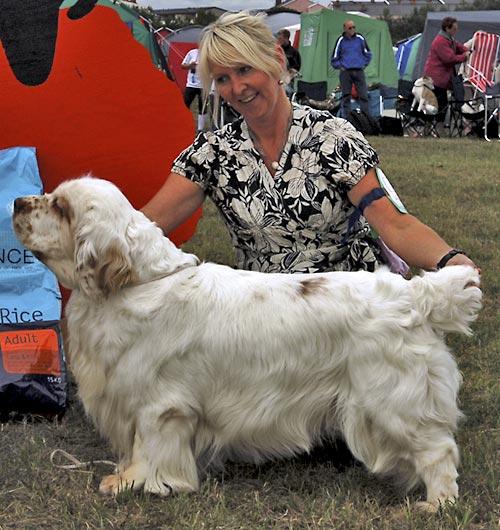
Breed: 235-n000097-clumber